Pawnee Indian Agency

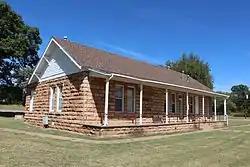
Original Pawnee Indian Agency Building

The Pawnee Agency Office and Superintendent's House are two of several buildings located in the 29-acre Boarding School Historic District in Pawnee, Oklahoma. Both were awarded National Historic Place status in 1973. The surrounding district was awarded National Historic Place status in 2000.